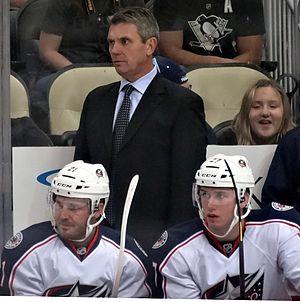
Craig William Hartsburg est un joueur et un entraineur professionnel de hockey sur glace.